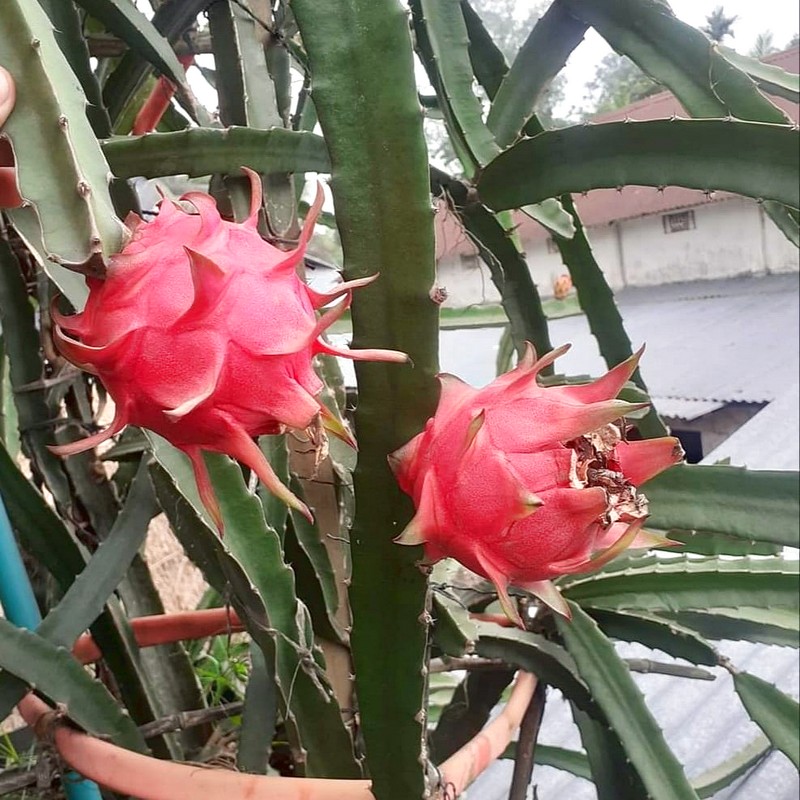
Label: Mature Dragon Fruit